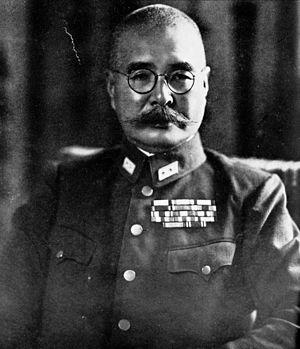
Rikichi Andō, 3 avril 1884 - 19 avril 1946, est un général de l'armée impériale japonaise, 19ᵉ et dernier gouverneur-général de Taïwan japonais du 30 décembre 1944 à octobre 1945.